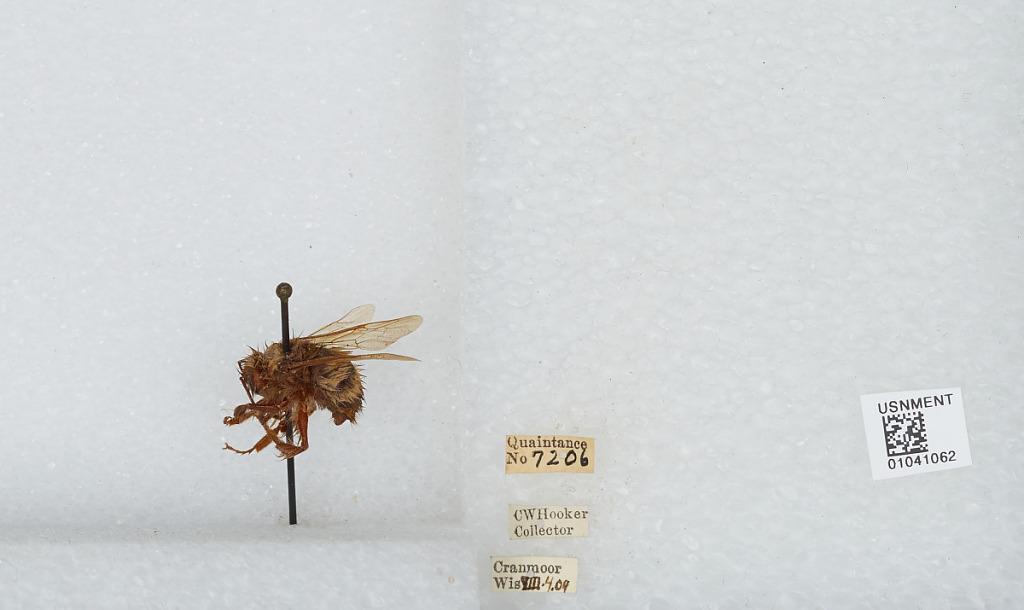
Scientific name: Bombus sp.
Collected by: C. Hooker
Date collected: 1909-8-4
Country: United States
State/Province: Wisconsin
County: Wood
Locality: Cranmoor
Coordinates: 44.3544, -90.0169